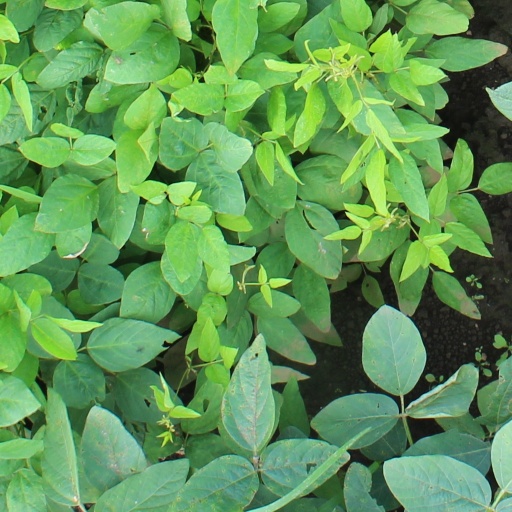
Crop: soybean